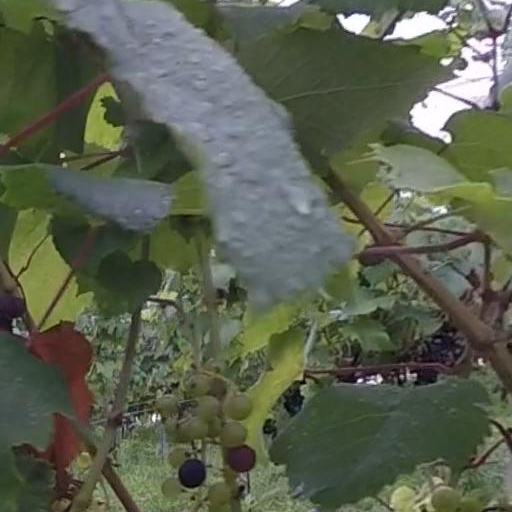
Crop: grape